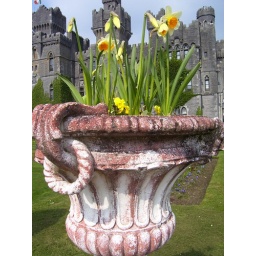
ireland had a shitload of daffodils, these ones were in a giant stone pot at a castle